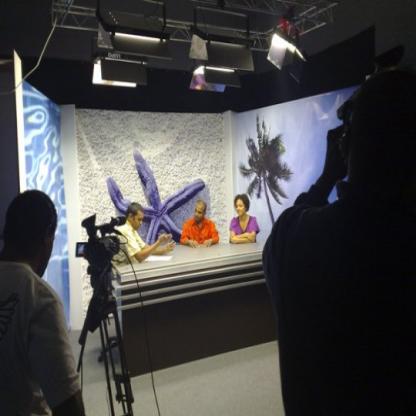
Scene: Indoor